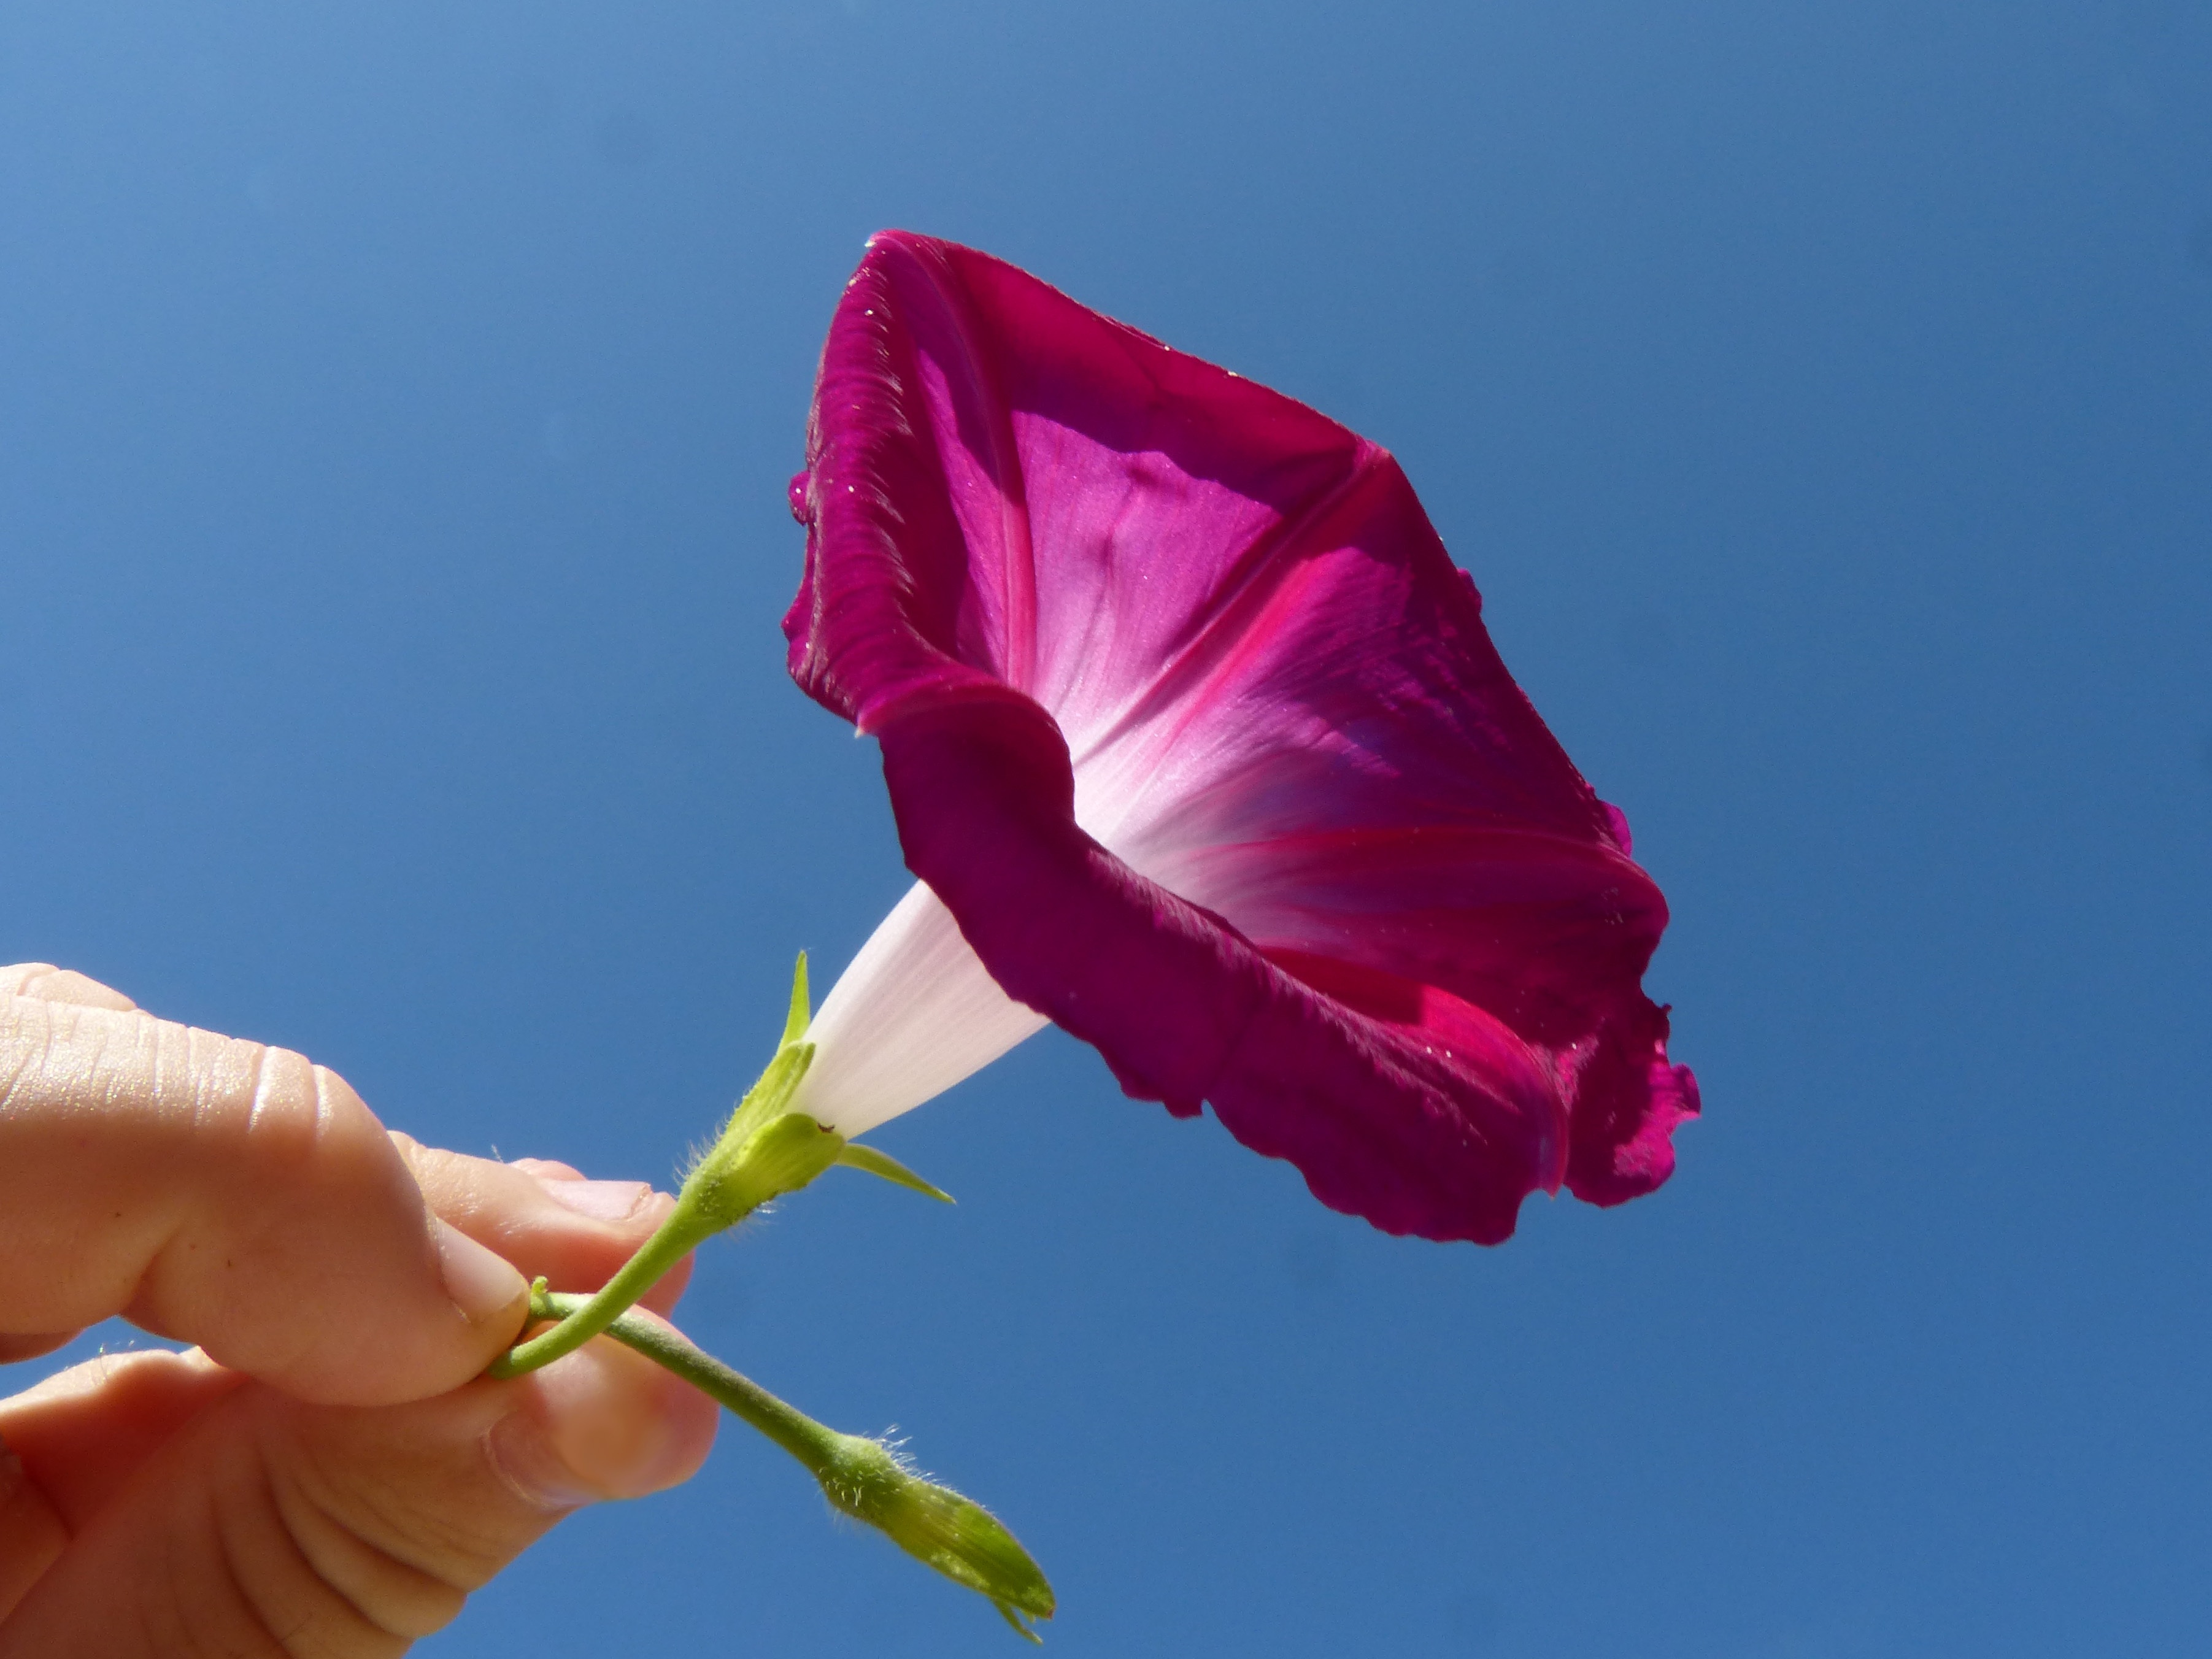
hand, plant, sky, leaf, flower, purple, petal, bell, red, pink, flora, macro photography, flowering plant, plant stem, land plant